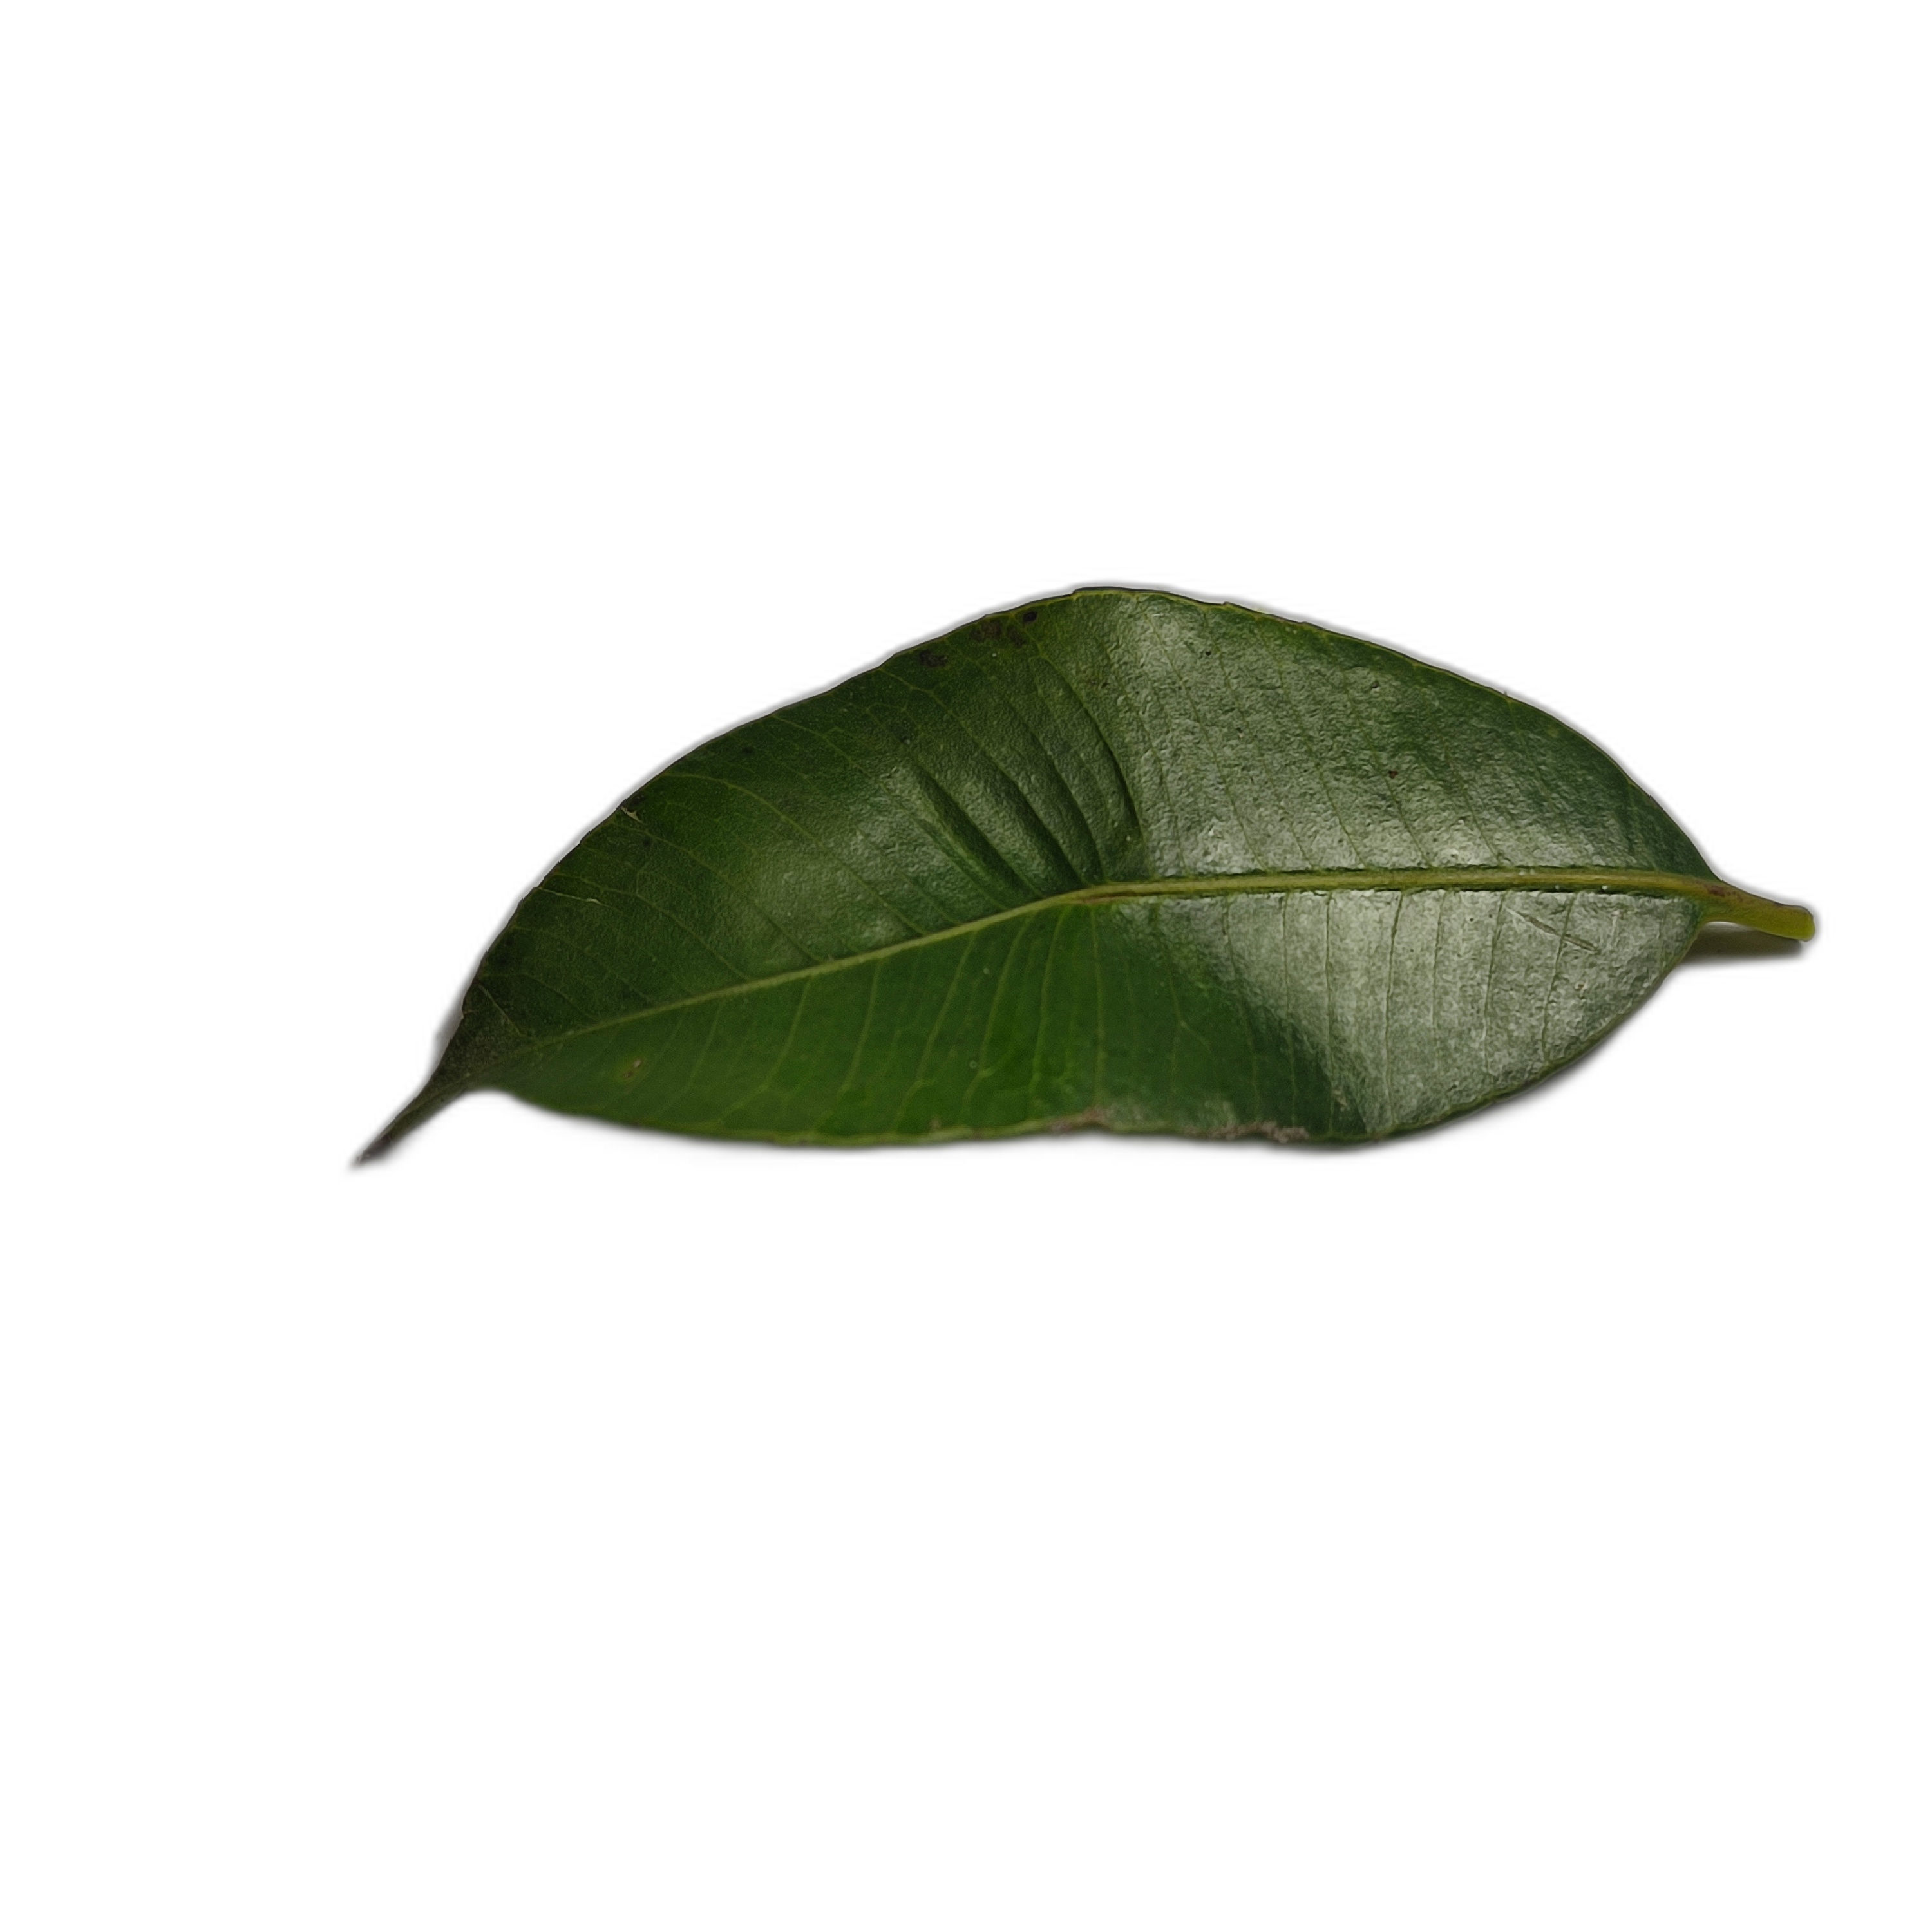
Label: healthy